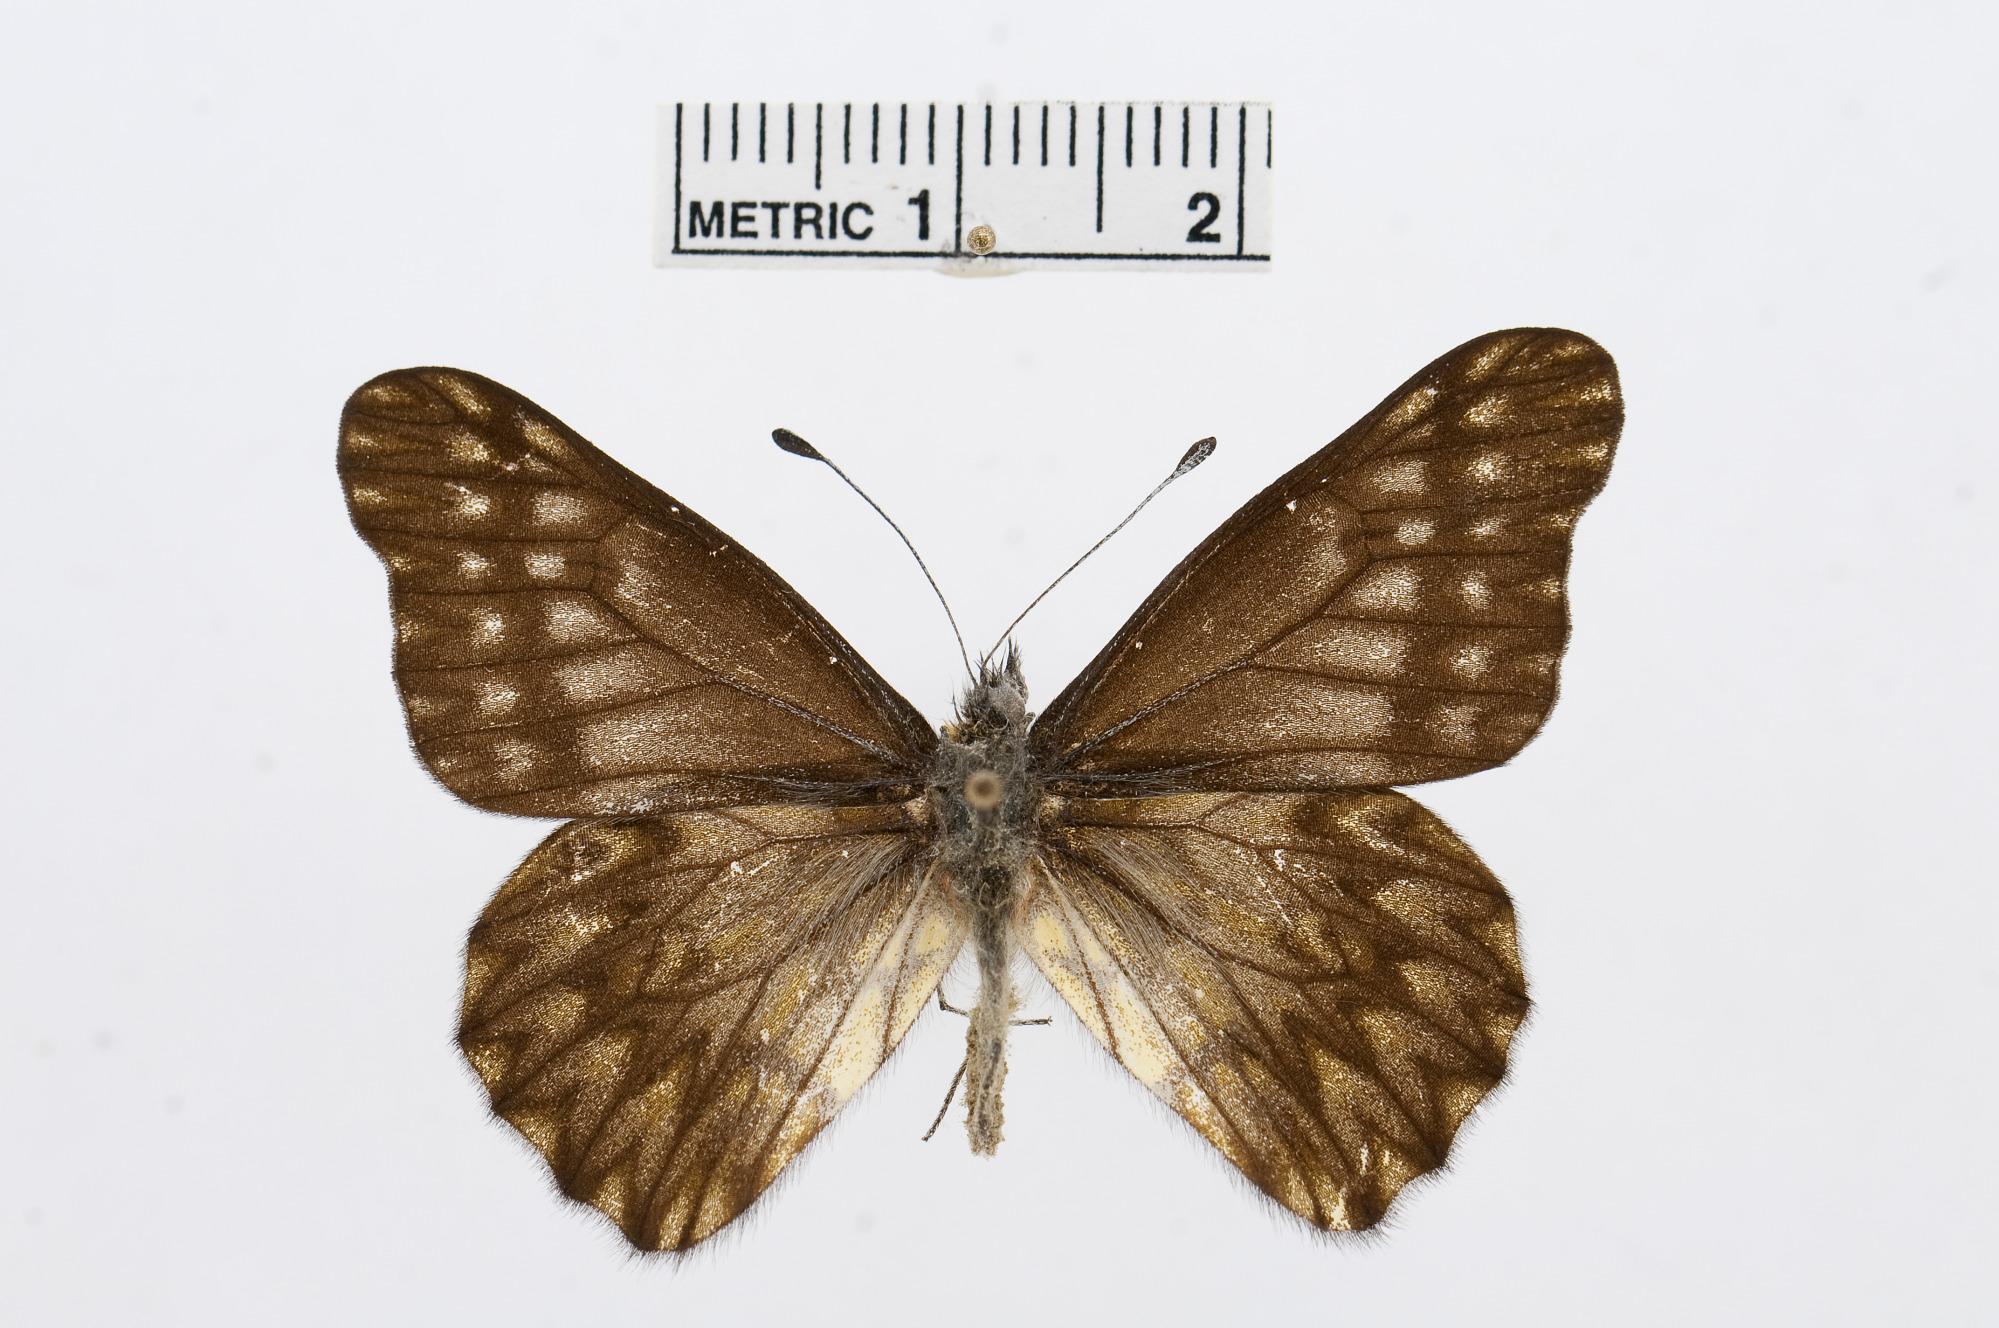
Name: Catasticta manco
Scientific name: Catasticta manco
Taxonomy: Animalia, Arthropoda, Hexapoda, Insecta, Lepidoptera, Pieridae, Pierinae